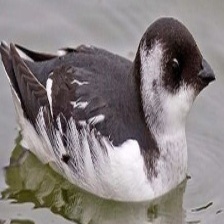
Species: LITTLE AUK
Scientific name: ALLE ALLE